Telegraphy

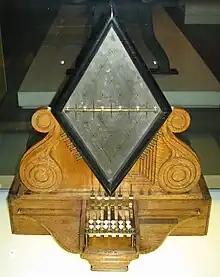
Cooke and Wheatstone's five-needle, six-wire telegraph (1837)

The early ideas for an electric telegraph included in 1753 using electrostatic deflections of pith balls, proposals for electrochemical bubbles in acid by Campillo in 1804 and von Sömmering in 1809. The first experimental system over a substantial distance was by Ronalds in 1816 using an electrostatic generator. Ronalds offered his invention to the British Admiralty, but it was rejected as unnecessary, the existing optical telegraph connecting the Admiralty in London to their main fleet base in Portsmouth being deemed adequate for their purposes. As late as 1844, after the electrical telegraph had come into use, the Admiralty's optical telegraph was still used, although it was accepted that poor weather ruled it out on many days of the year. France had an extensive optical telegraph system dating from Napoleonic times and was even slower to take up electrical systems.